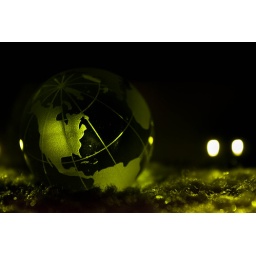
A glass ball against the light of my router